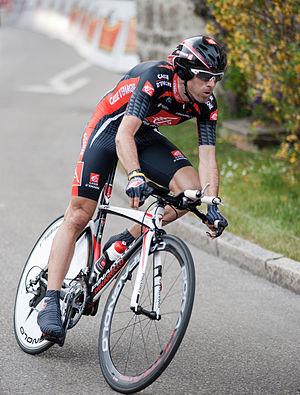
Alejandro Valverde pendant la 3e étape du Tour de Romandie 2010.